Tuve landslide

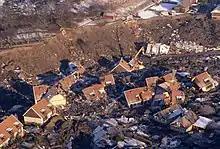
Aerial photograph over the affected area

The Tuve landslide was a large landslide in Tuve, Gothenburg, Sweden on 30 November 1977. Some 67 houses were destroyed, killing 9, injuring about 60 and making around 600 people homeless. The slide began at 16.05 and lasted 5–6 minutes. The slide affected 270 000 square meters (27 hectares). About 600 people lived in the area; of these, approximately 200 were in the area at the time of the slide. About 100 needed help by rescue workers. It was the most severe landslide in the modern history of Sweden.